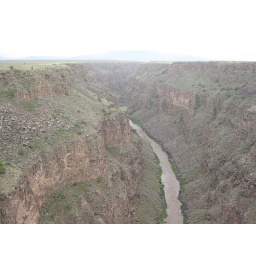
Outside Taos, 650 feet above the Rio Grande River... We went river rafting right below the bridge in the Taos Box....